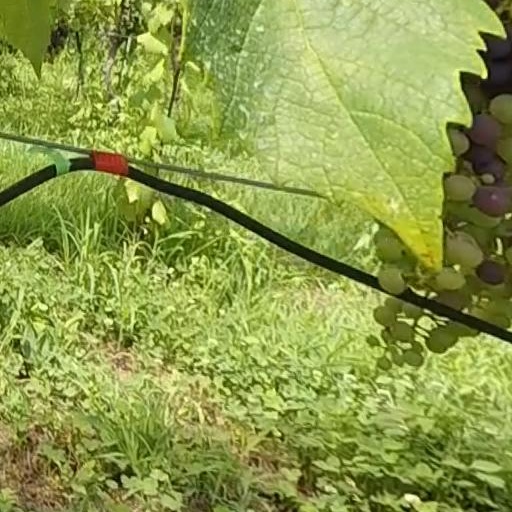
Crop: grape